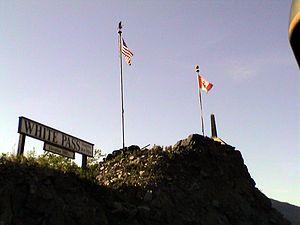
Le col White est un col de montagne situé dans la chaîne Côtière à la frontière entre l'État américain de l'Alaska et la Colombie-Britannique. Il relie la ville de Skagway à la ville fantôme de Bennett sur le Lake Bennett.